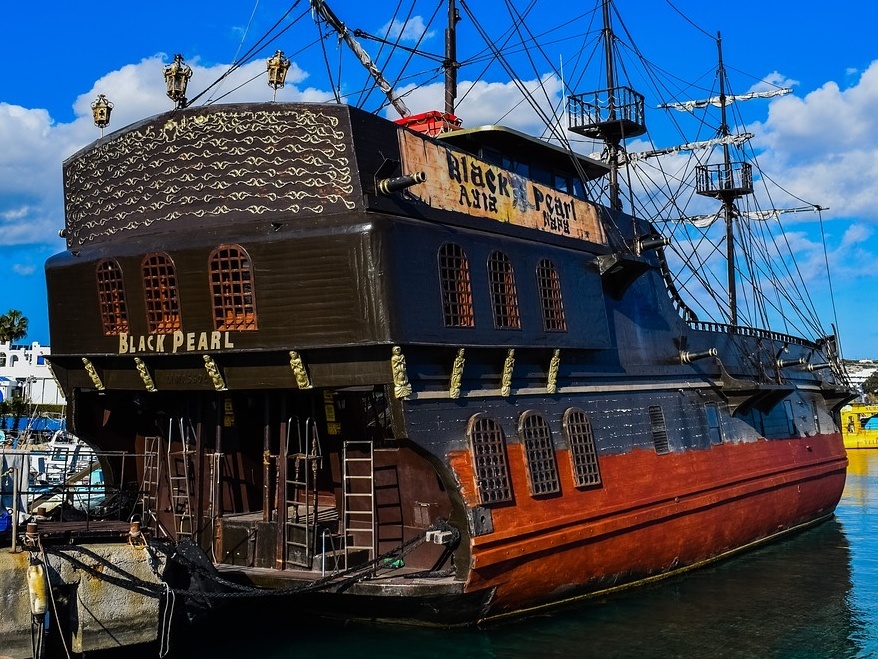
Vehicle type: Ships